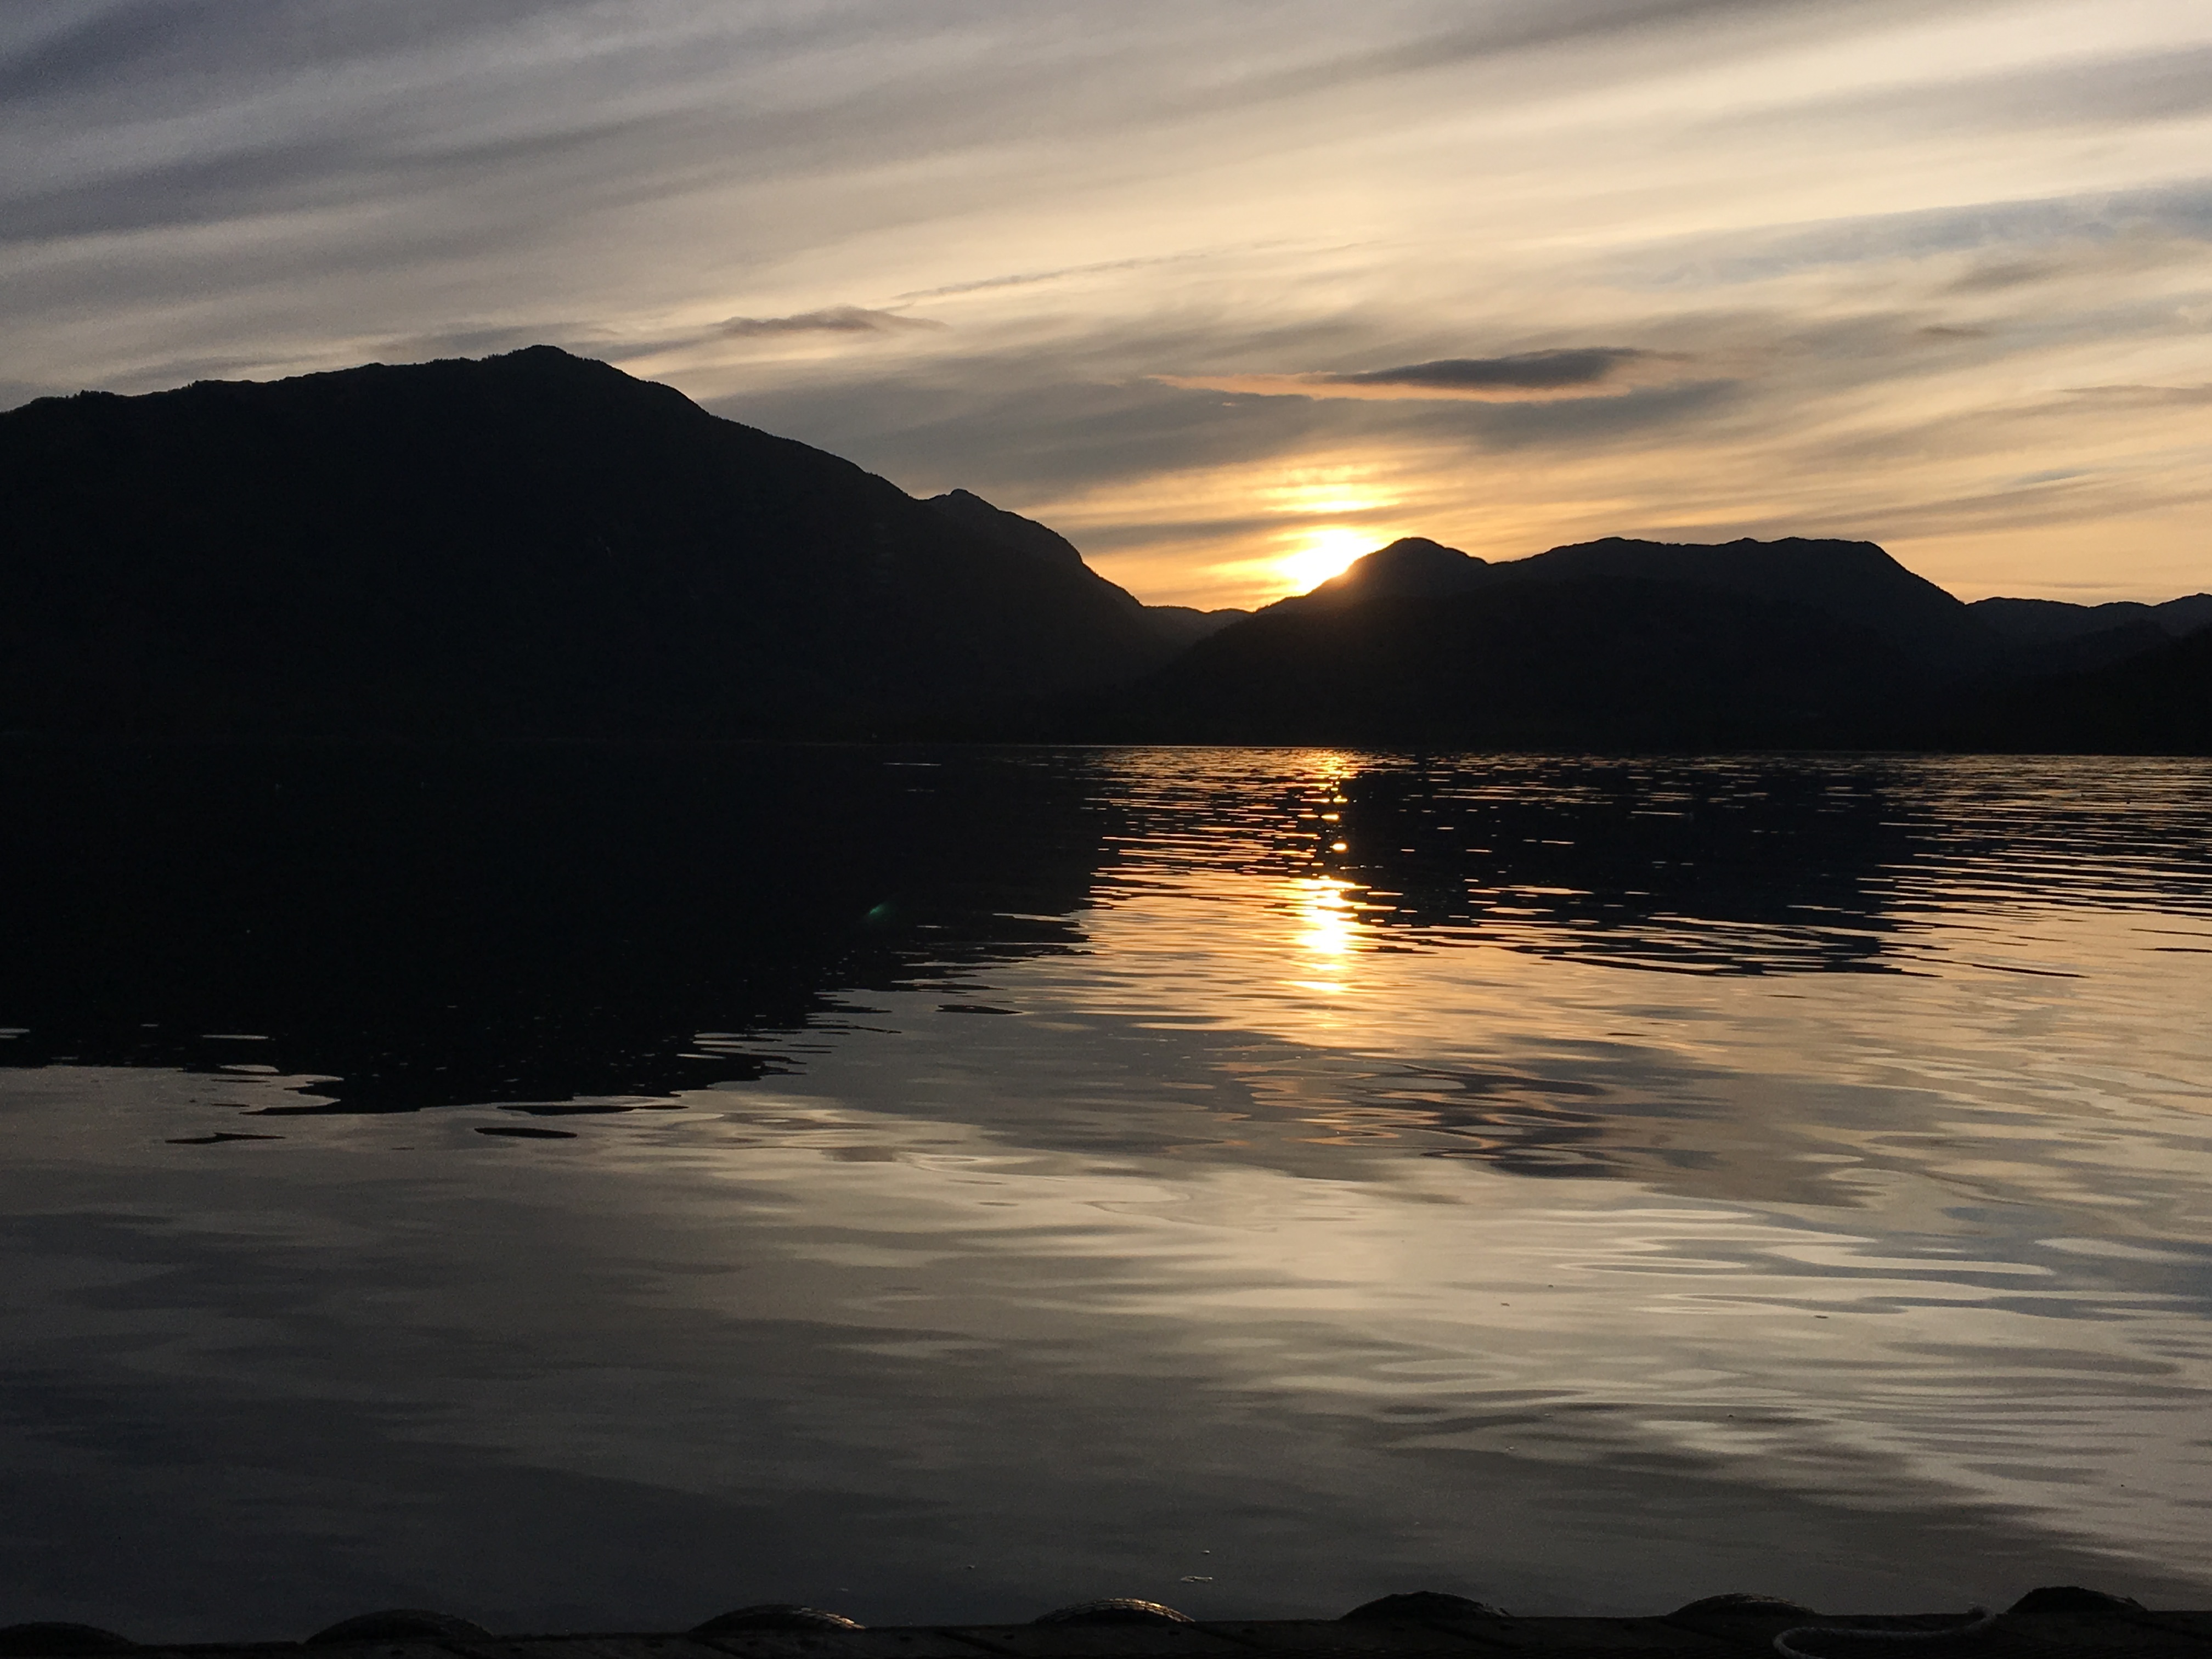
sea, coast, ocean, horizon, mountain, cloud, sky, sun, sunrise, sunset, sunlight, morning, shore, wave, lake, dawn, dusk, evening, reflection, bay, body of water, loch, afterglow